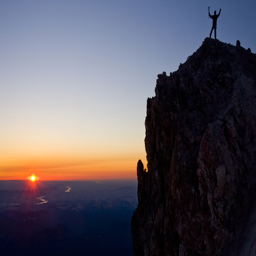
person celebrates sunrise from the top .